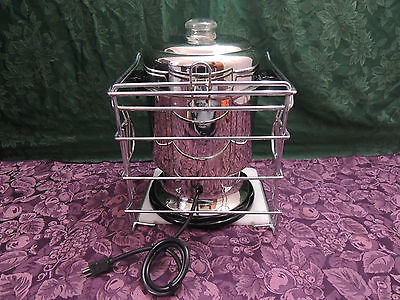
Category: coffee maker